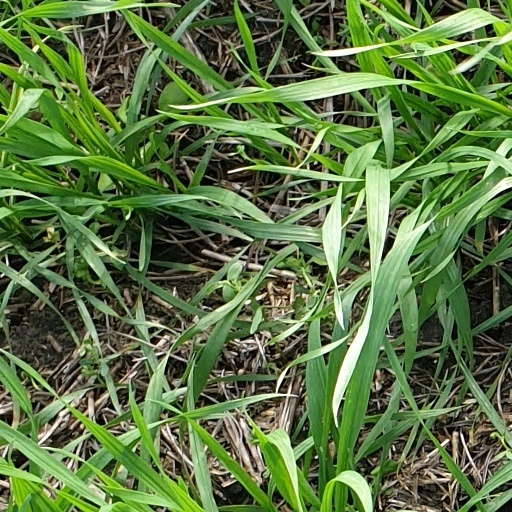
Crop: wheat